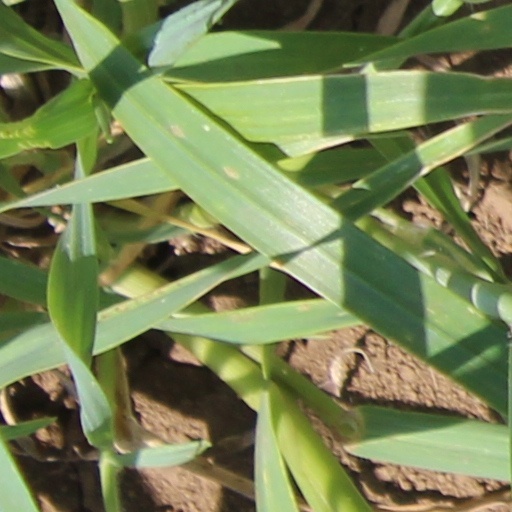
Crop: wheat